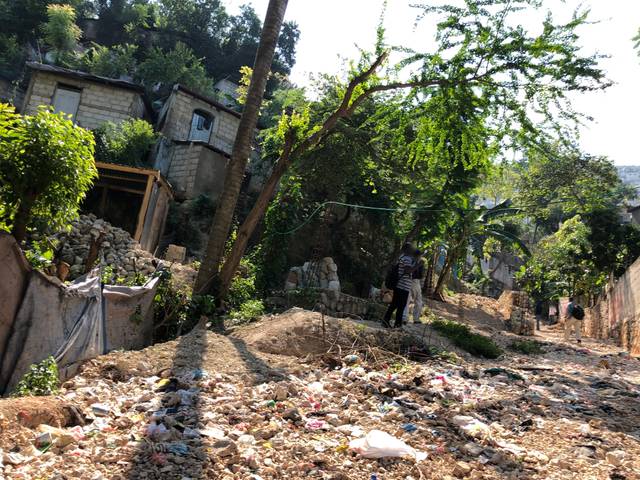
Region: Haiti
Coordinates: 18.524, -72.316